Holland Land Company

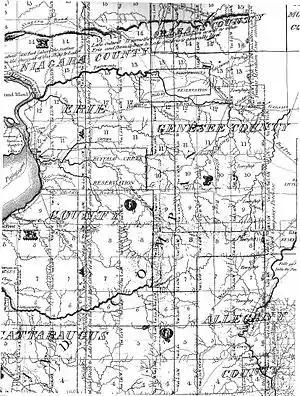
Map of the Holland Purchase (source: Holland Land Company Map - circa. 1821)

The Holland Land Company was an unincorporated syndicate of Dutch investors from Amsterdam, headquartered in Philadelphia, which purchased large tracts of American land for development and speculation. In operation in various iterations between 1789 and 1858, the syndicate's primary acquisition was of the western two-thirds of the Phelps and Gorham Purchase in 1792 and 1793, an area that afterward was known as the Holland Purchase. Additional lands were purchased in northwest Pennsylvania.